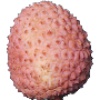
Label: lychee